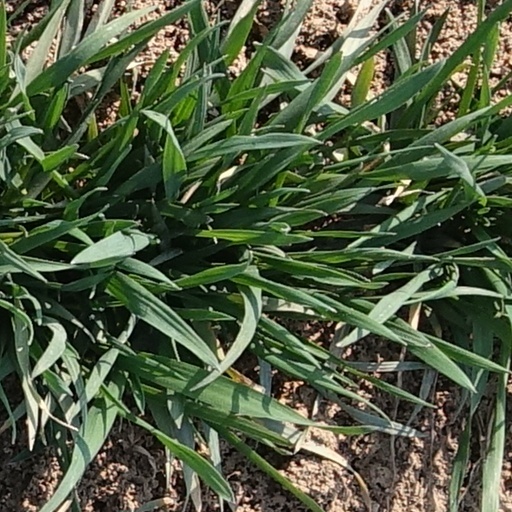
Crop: wheat